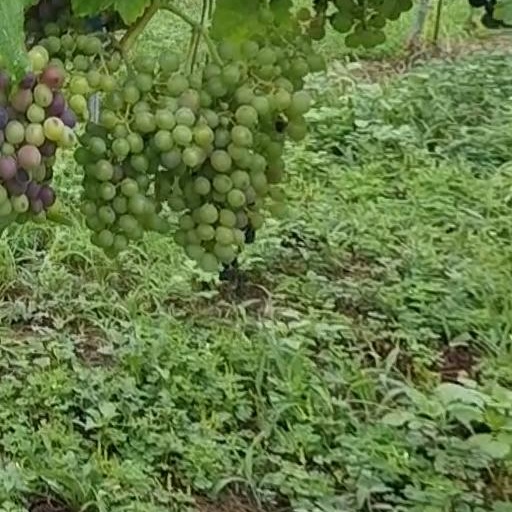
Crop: grape